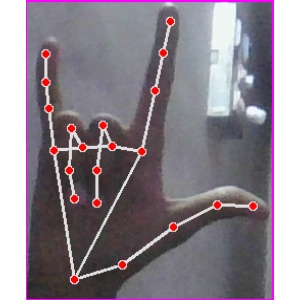
अक्षर: व